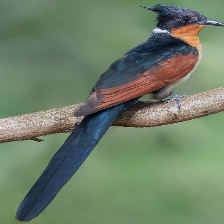
Species: CHESTNUT WINGED CUCKOO
Scientific name:  CLAMATOR COROMANDUS